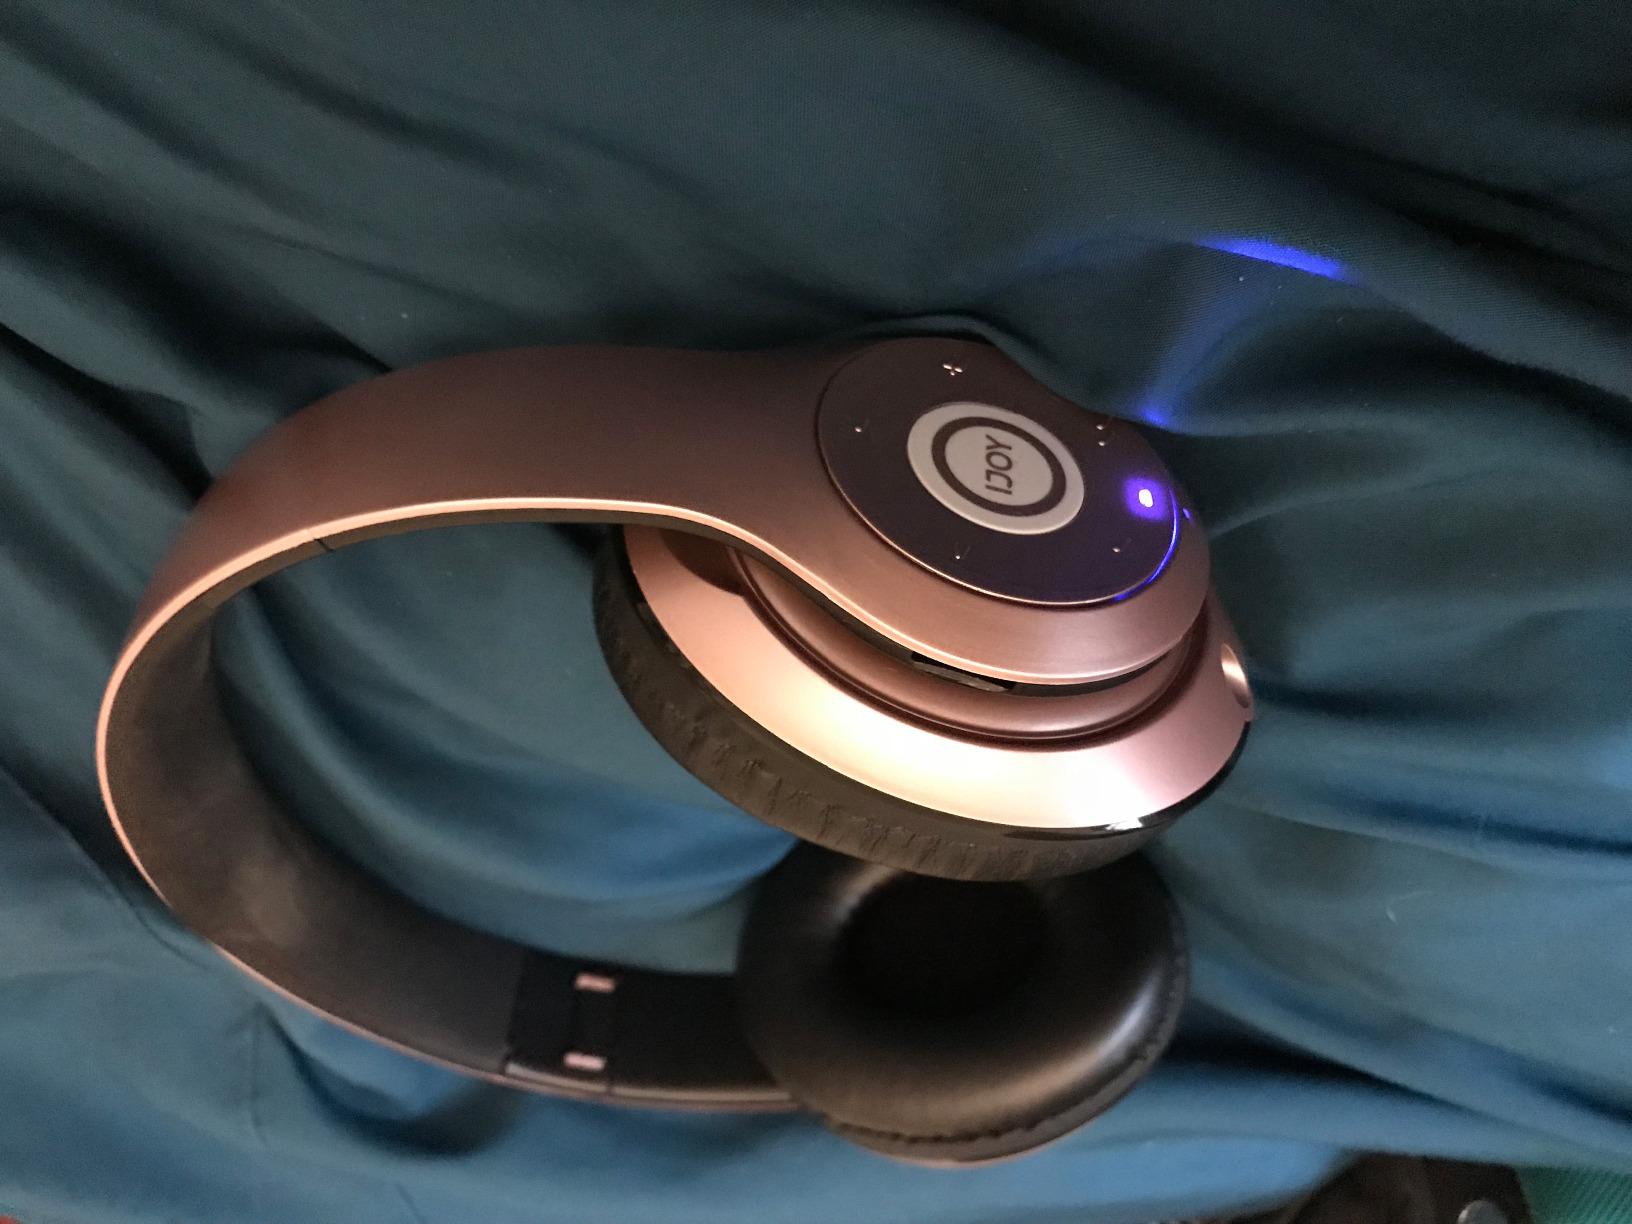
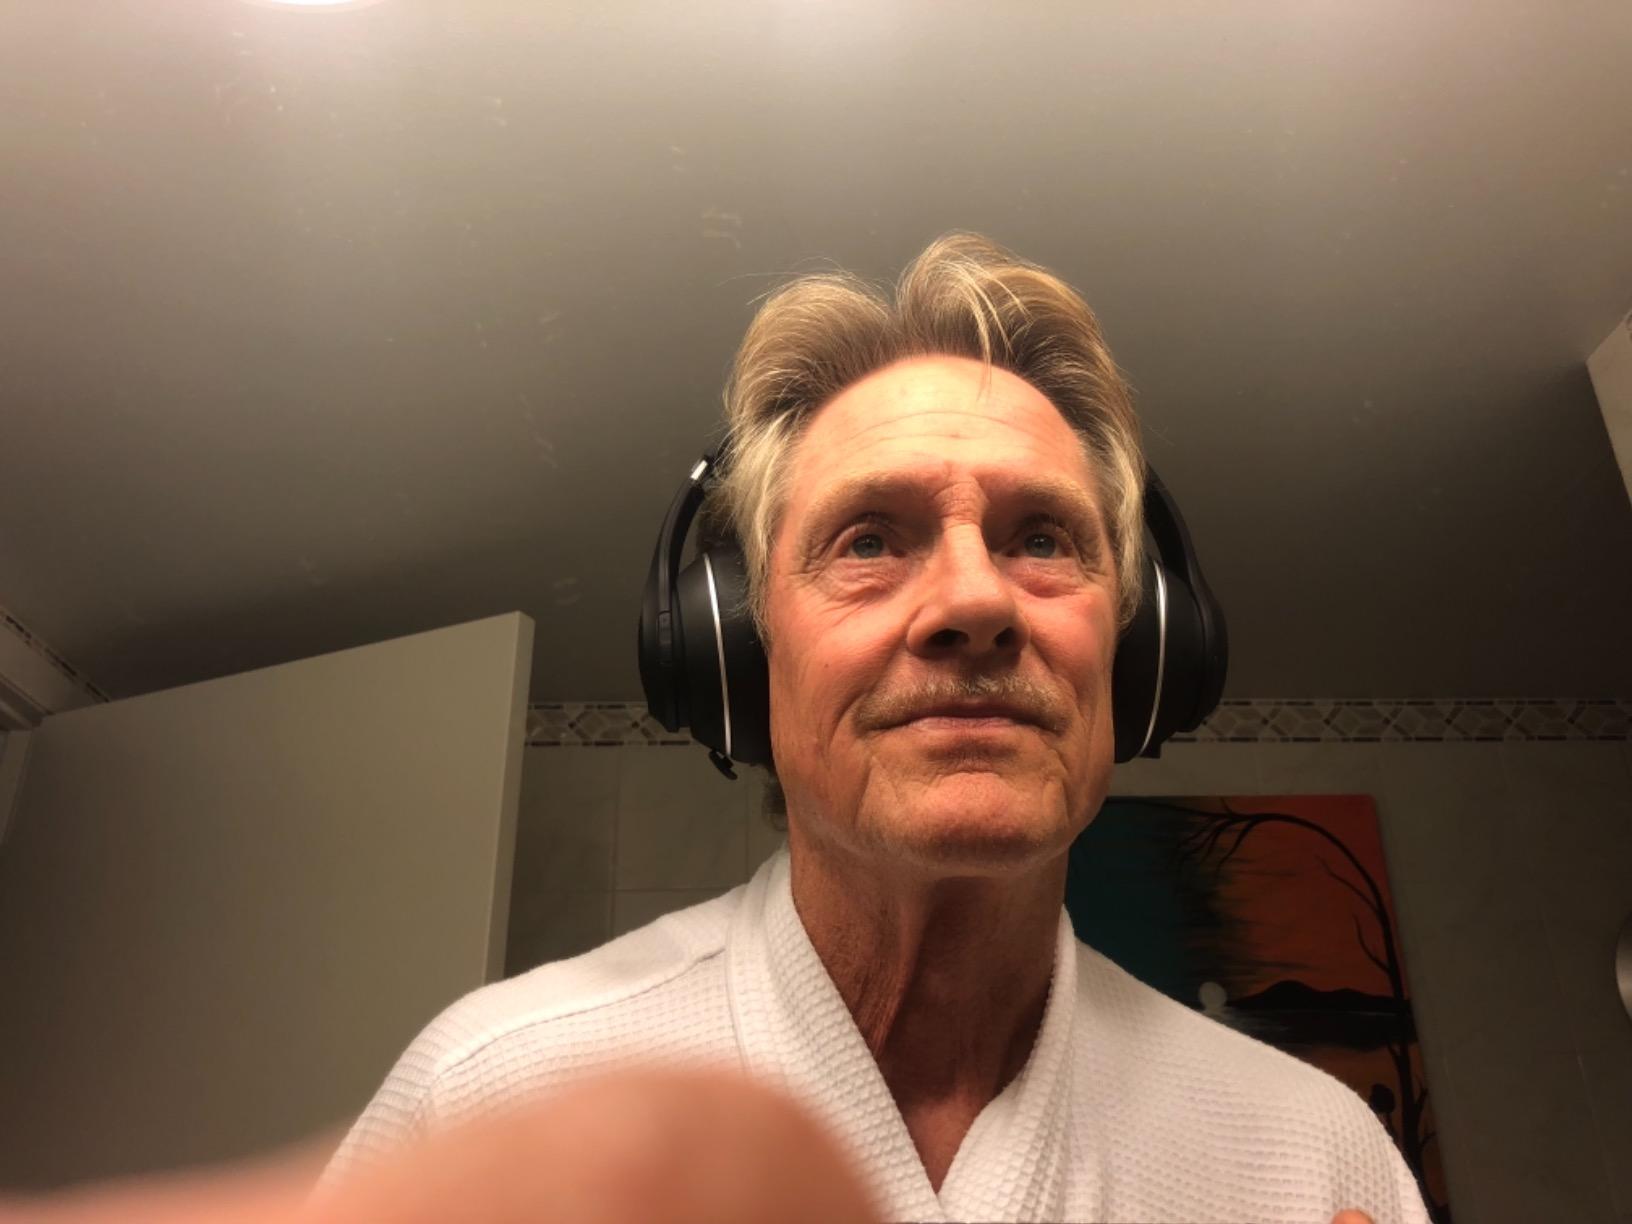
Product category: headphones
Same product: no